Fragments of Him

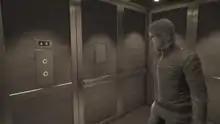
Will standing in an elevator

"Fragments of Him" is a first-person narrative-based video game set around the death of a bisexual man named Will. The player controls four characters, each of whom was connected to Will during his lifetime. The characters consist of: Will, who dies in a car crash early in the game; Sarah, Will's ex-girlfriend; Harry, Will's boyfriend at the time of his death; and Mary, Will's grandmother. The gameplay has the player character walk around the world, with the player triggering snippets of narration by clicking on highlighted objects. When interacting with non-player characters, clicking on them will sometimes result in them disappearing and reappearing in a different location to give the impression of them walking.